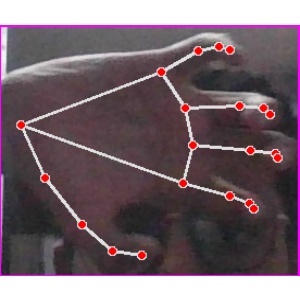
अक्षर: त